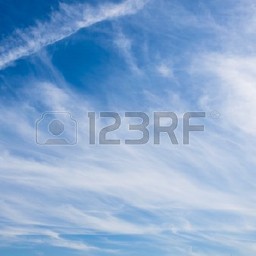
Cloud type: Cirrostratus (Cs)